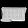
Label: Bag